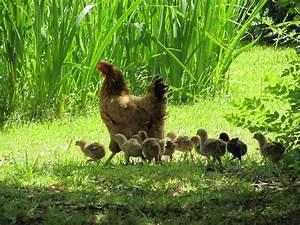
chicken